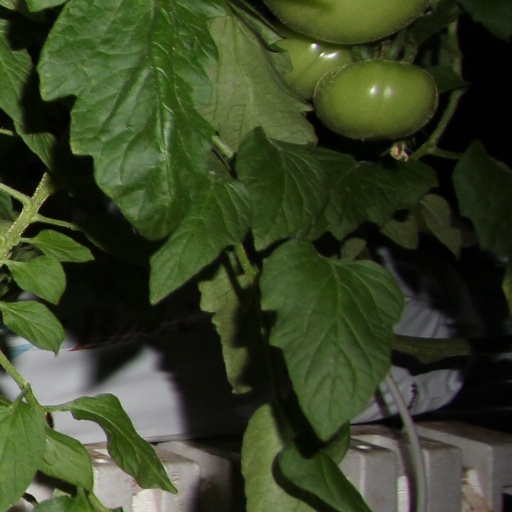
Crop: tomato